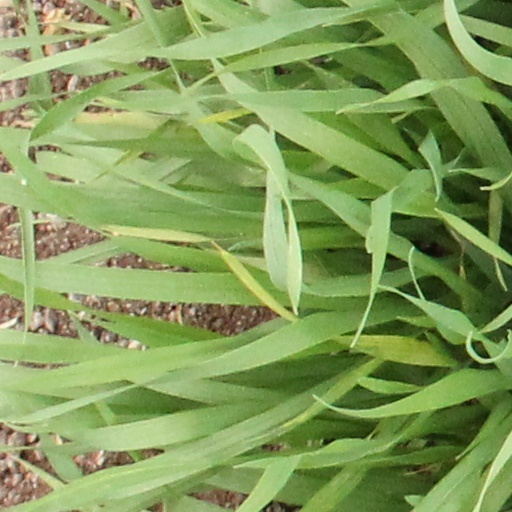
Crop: wheat